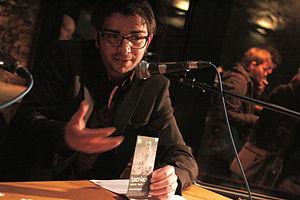
Paul-Henri Campbell est un auteur germano-américain de poésie et de prose en anglais et en allemand. Il a étudié la philologie classique, notamment le grec ancien et la théologie catholique à la National University of Ireland à Maynooth et à la Goethe University à Francfort-sur-le-Main.